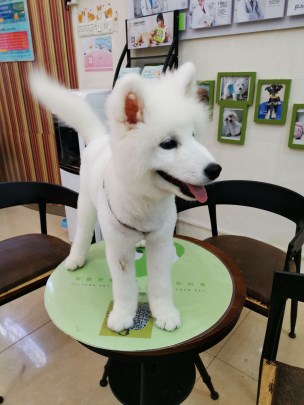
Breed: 2192-n000088-Samoyed